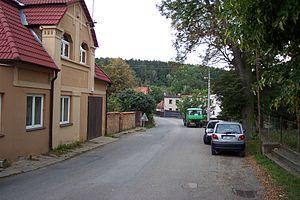
Statenice est une commune du district de Prague-Ouest, dans la région de Bohême-Centrale, en République tchèque. Sa population s'élevait à 1 536 habitants en 2020.